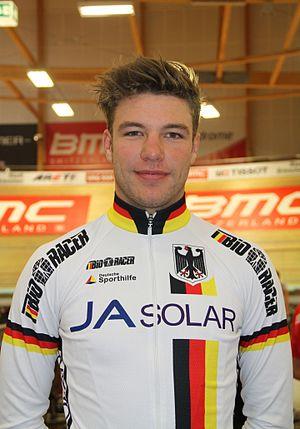
Domenic Weinstein est un coureur cycliste allemand, membre de l'équipe Rad-net Rose. Pratiquant principalement le cyclisme sur piste, il est notamment champion du monde de la course aux points juniors en 2011 et champion d'Europe de poursuite en 2018.